The Amps

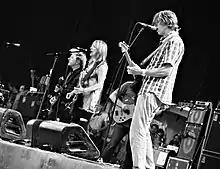
The Amps toured with Sonic Youth in late 1995.

The Amps toured throughout 1995 and 1996. Early performances, before releasing "Pacer", included June–July 1995 shows in Dayton: one with Guided by Voices at Gilly's and another with Poster Children. They toured with Guided by Voices and Chavez in the United Kingdom in September, in cities such as Sheffield, Glasgow, Brighton, and London; Chrissie Hynde of the Pretenders attended the London concert as a birthday present to herself, and afterwards came backstage to meet Deal. The Amps played another show with Guided by Voices in Ohio in October. The Amps performed a series of US concerts in October and November with Sonic Youth, among which were shows in Detroit and Chicago with Helium, in Seattle and Portland with Bikini Kill, and in Los Angeles with Mike Watt and Sonic Youth. Following the concerts with Sonic Youth, the Amps did a tour of Europe, including a performance in London on December 7. In January 1996, they played the Summersault festival in Australia. That year, the Amps toured with the Foo Fighters in the United States, in locations such as Chicago (with That Dog), Worcester, Massachusetts, and Austin, Texas (with Jawbreaker), as well as playing one more concert with Guided By Voices, in early March in Newport, Kentucky. At this show, Deal had a permanent falling-out with Robert Pollard when Guided By Voices unintentionally used up all the soundcheck time. In 1995 or 1996, they also played shows with the Tasties and Brainiac.